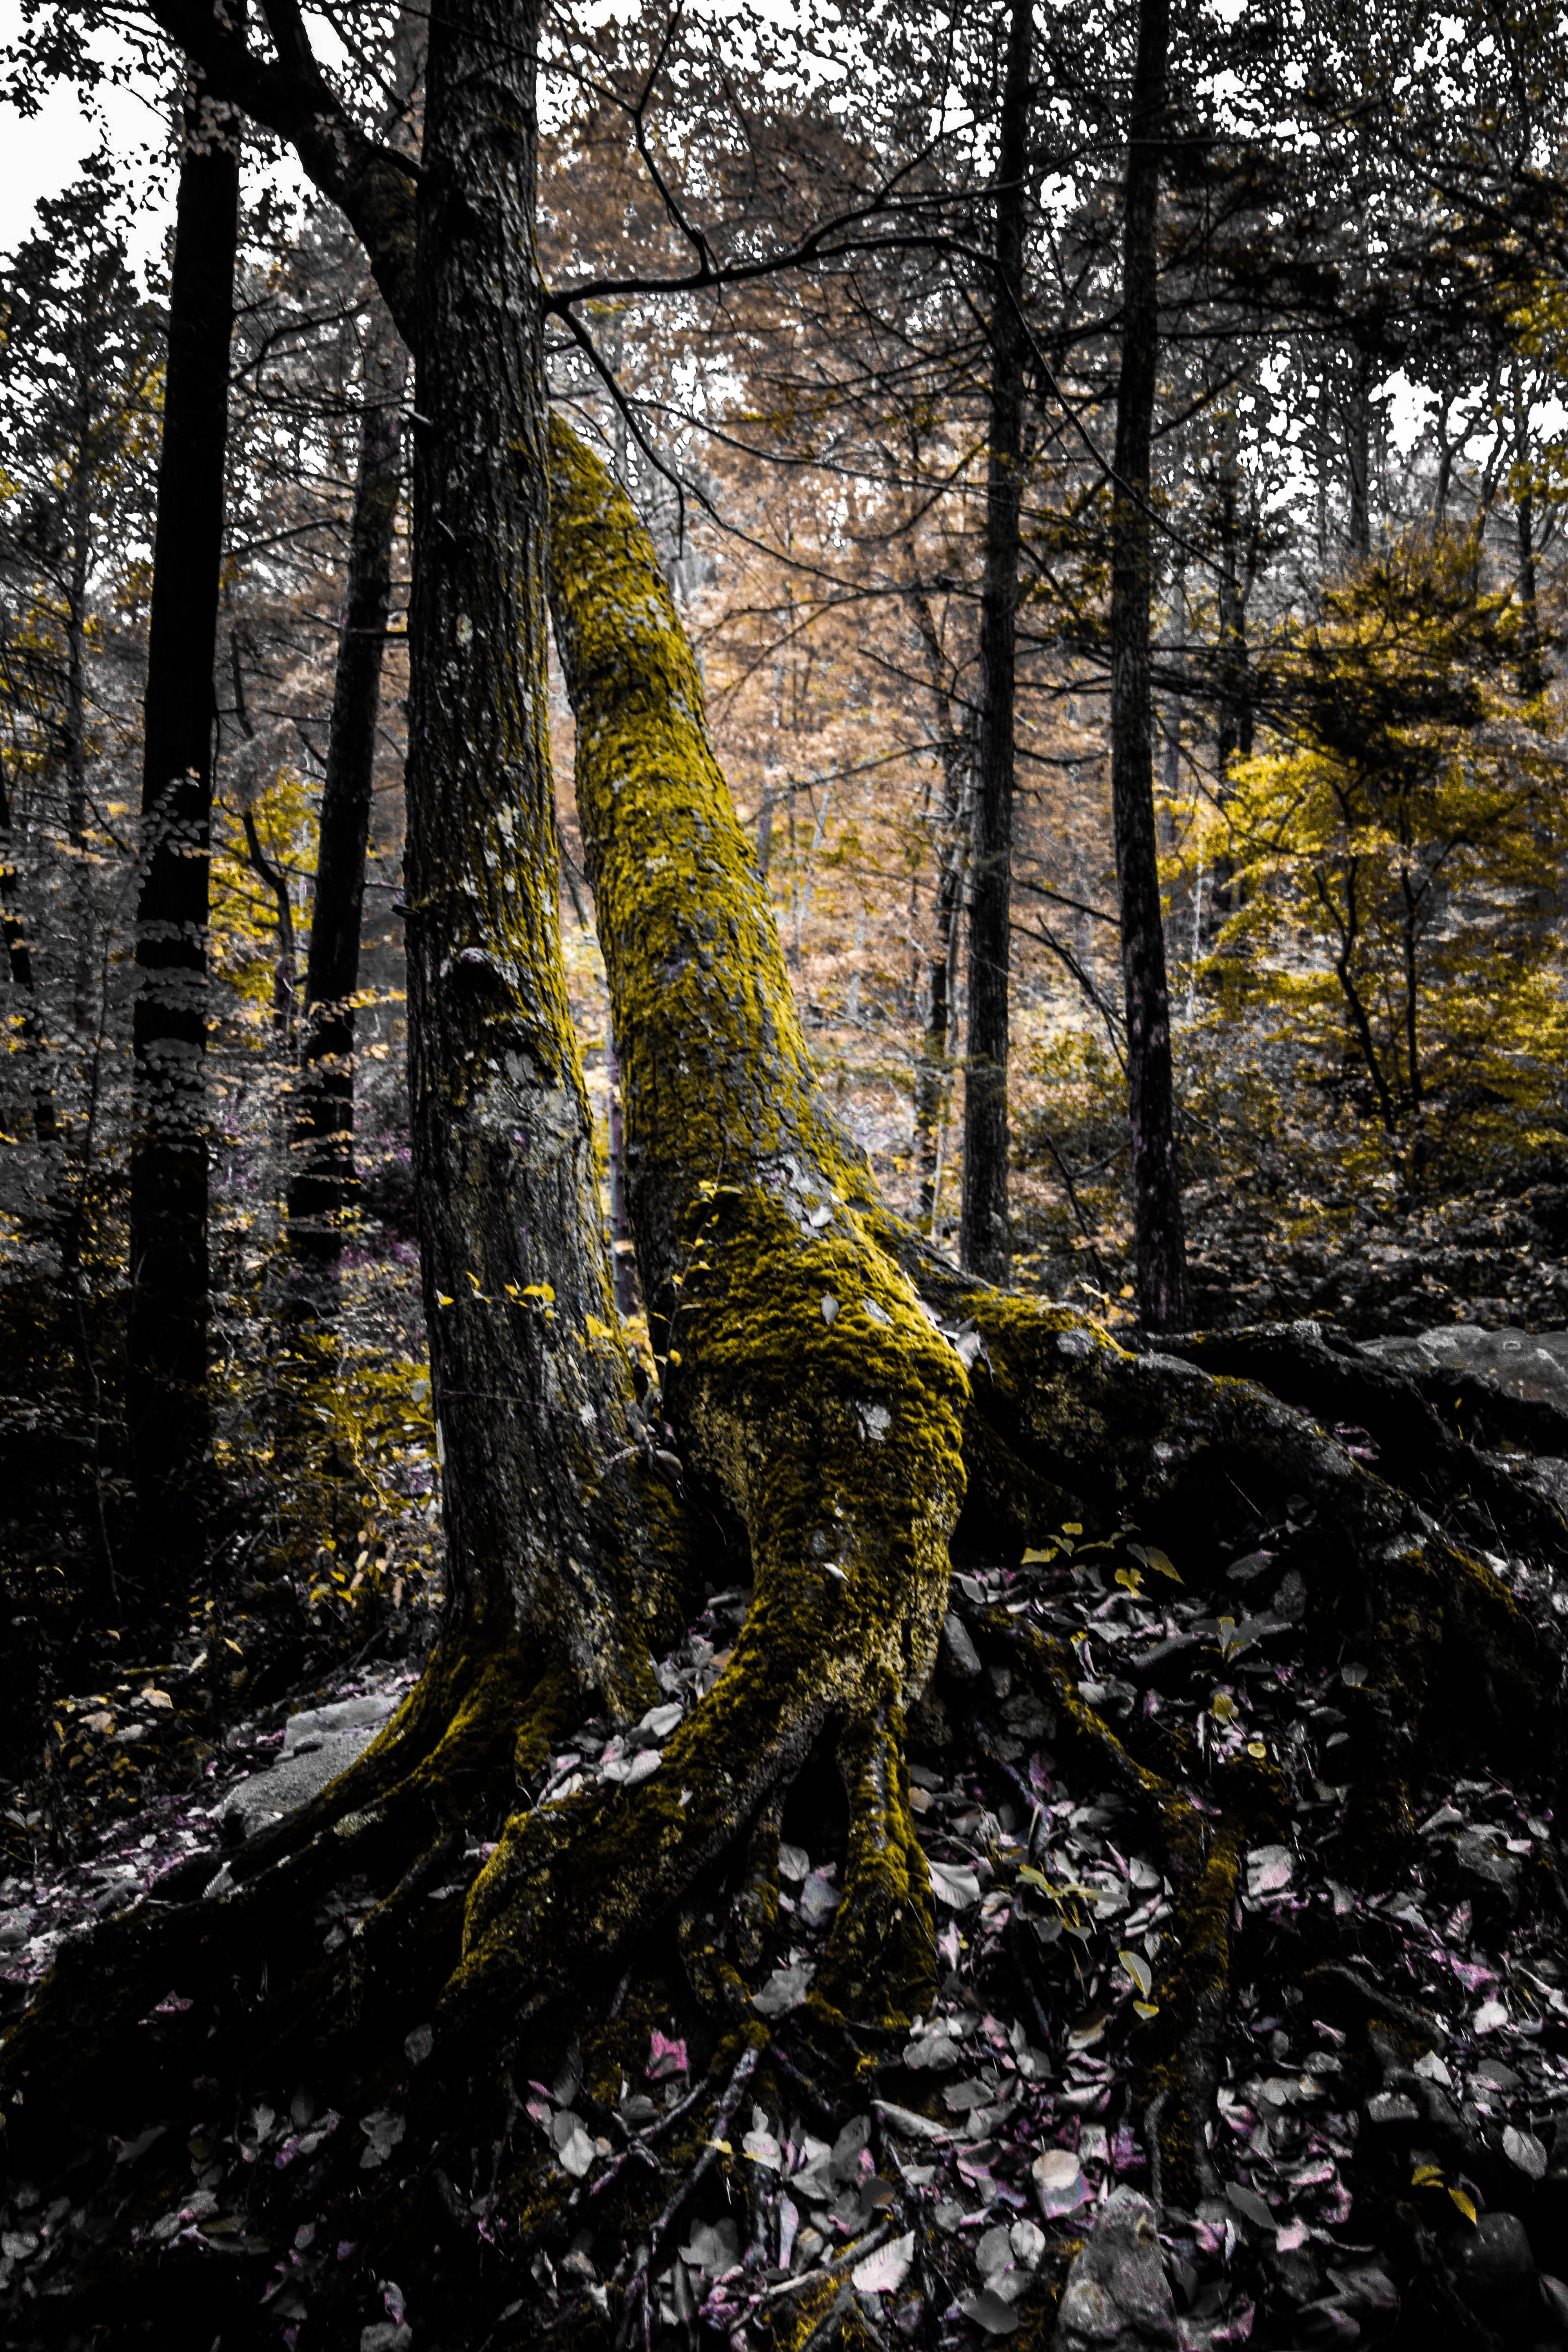
tree, forest, nature, natural environment, old growth forest, natural landscape, woodland, vegetation, nature reserve, Northern hardwood forest, leaf, trunk, wilderness, woody plant, temperate broadleaf and mixed forest, branch, biome, sunlight, plant, sky, tropical and subtropical coniferous forests, grove, wood, temperate coniferous forest, valdivian temperate rain forest, deciduous, autumn, spring, state park, rainforest, spruce fir forest, plant stem, national park, jungle, Colorfulness, redwood, winter